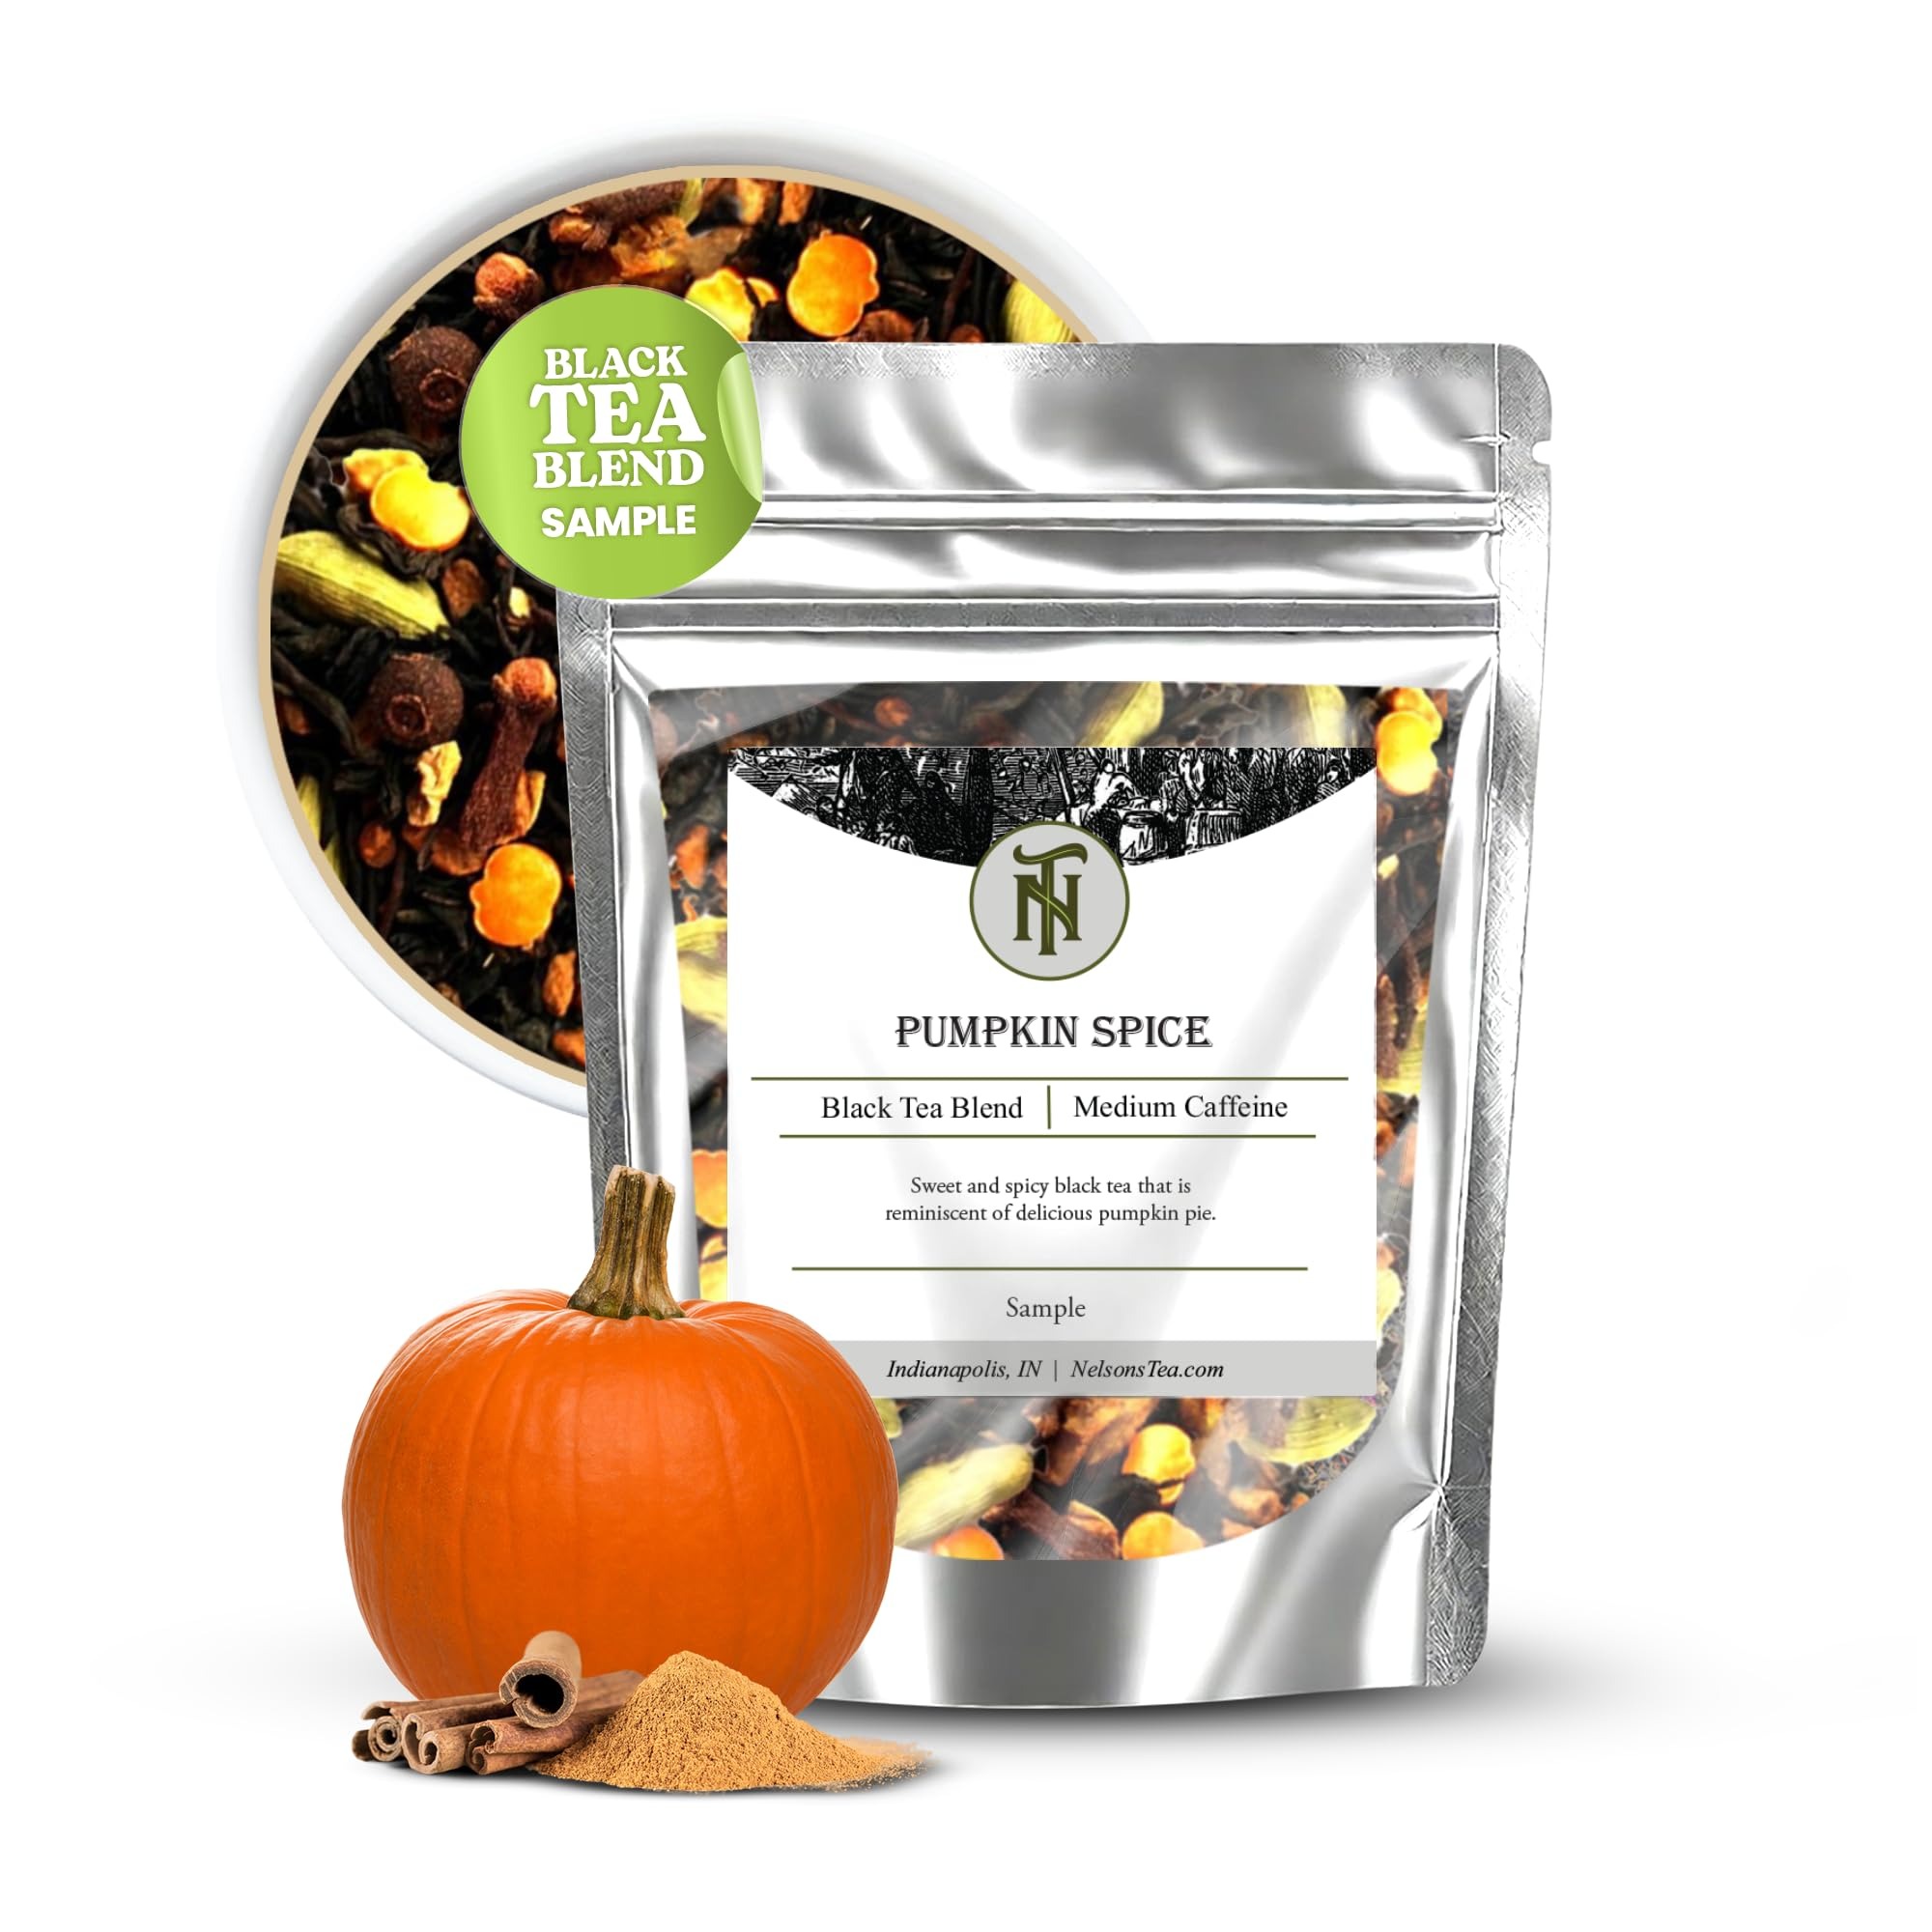
Item Name: Nelson's Tea Pumpkin Spice Loose Leaf Tea - Cut & Sifted Black Tea Loose Leaf with Cinnamon, Cloves, Ginger, Cardamom, Orange Peel, and Peppercorns (Sample)
Bullet Point 1: FALL IN A CUP: Whether it’s autumn or not, you can still capture the essence of the season with Nelson's Tea Pumpkin Spice loose leaf tea. The delightful aroma and cozy blend instantly transport you to crisp fall days with every sip, offering a comforting and nostalgic experience no matter the time of year
Bullet Point 2: SPICE UP YOUR SEASON: Savor the rich combination of black tea, honey bush tea, cinnamon chips, cloves, ginger root, peppercorns, cardamom, allspice, and orange peel. This perfectly spiced blend delivers the pumpkin pie flavor that’s ideal for enjoying hot or iced, making it a year-round favorite for any tea lover
Bullet Point 3: SUPPORT WOMAN-OWNED BUSINESS: By choosing this product, you are not only treating yourself to a remarkable experience but also supporting a woman-owned business. The dedication and passion of the visionary entrepreneur behind this brand shine through in every aspect of this. Your support directly contributes to empowering female entrepreneurs, fostering a more inclusive and vibrant business landscape, and empower a dream nurtured with love.
Bullet Point 4: EXPERTLY CRAFTED IN USA: Rest assured that every batch of this is crafted and packaged with great care in Indianapolis, IN USA. From sourcing the finest ingredients to handcrafting each batch, we ensure that every aspect of our production reflects our commitment to excellence. Experience the taste of authenticity and the pride of supporting locally made products. The meticulous attention to detail ensures that you receive a product of unparalleled quality and freshness.
Bullet Point 5: EMBRACE THE TEA RITUAL: Beyond its delightful taste, this embodies the essence of what brings it to people. It is a catalyst for connection, creating cherished moments of togetherness and shared experiences. It provides a comforting refuge, allowing you to unwind and find solace in the ritual of brewing and savoring. With this, you embark on a sensory journey that combines the pleasure of unique flavors with the profound rejuvenation that only this can provide.
Product Description: Capture the essence of fall year-round with Nelson's Tea Pumpkin Spice Loose Leaf Tea. This aromatic blend instantly transports you to crisp autumn days, offering a comforting and nostalgic experience in every sip. Expertly crafted in the USA, it features a rich combination of black tea, honey bush tea, cinnamon chips, cloves, ginger root, peppercorns, cardamom, allspice, and orange peel, delivering the quintessential pumpkin spice tea flavor. Whether enjoyed hot or iced, this pumpkin spice loose tea is perfect for creating moments of togetherness and relaxation. By choosing Nelson's Tea, you’re also supporting a woman-owned business and enjoying a locally made, handcrafted product of exceptional quality and freshness.
Value: 0.5
Unit: Ounce

Price: 8.99